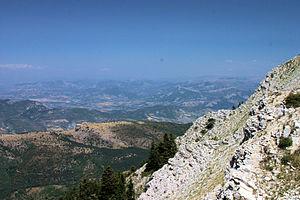
Vue vers le nord à partir de la montagne de Lure
La montagne de Lure est une montagne des Préalpes de Haute-Provence, située dans le département des Alpes-de-Haute-Provence. Elle appartient à la même formation géologique que le plateau d'Albion, qu'elle jouxte, et le mont Ventoux. Cette chaîne s'allonge sur 42 kilomètres de long, culmine au signal de Lure et présente un relief très contrasté entre l'adret calcaire, coupé de combes et de vallons, et l'ubac marneux, où s'accumulent monts et ravins.